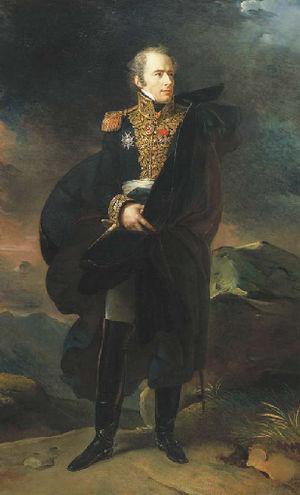
Maximilien Sébastien Foy, né le 3 février 1775 à Ham et mort le 28 novembre 1825 à Paris, est un général français du Premier Empire et un homme politique.